Gerald Hüther

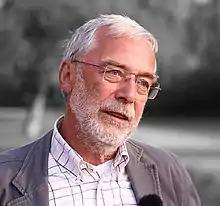
Hüther in 2016

Gerald Hüther (born 15 February 1951 in Emleben) is a German neurobiologist and author of popular science books and other writings.